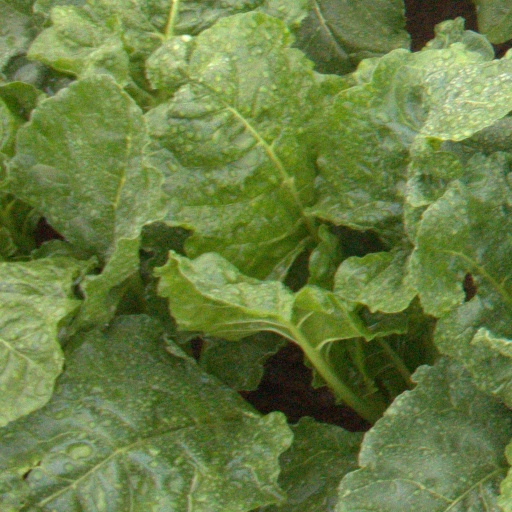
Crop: sugar beet